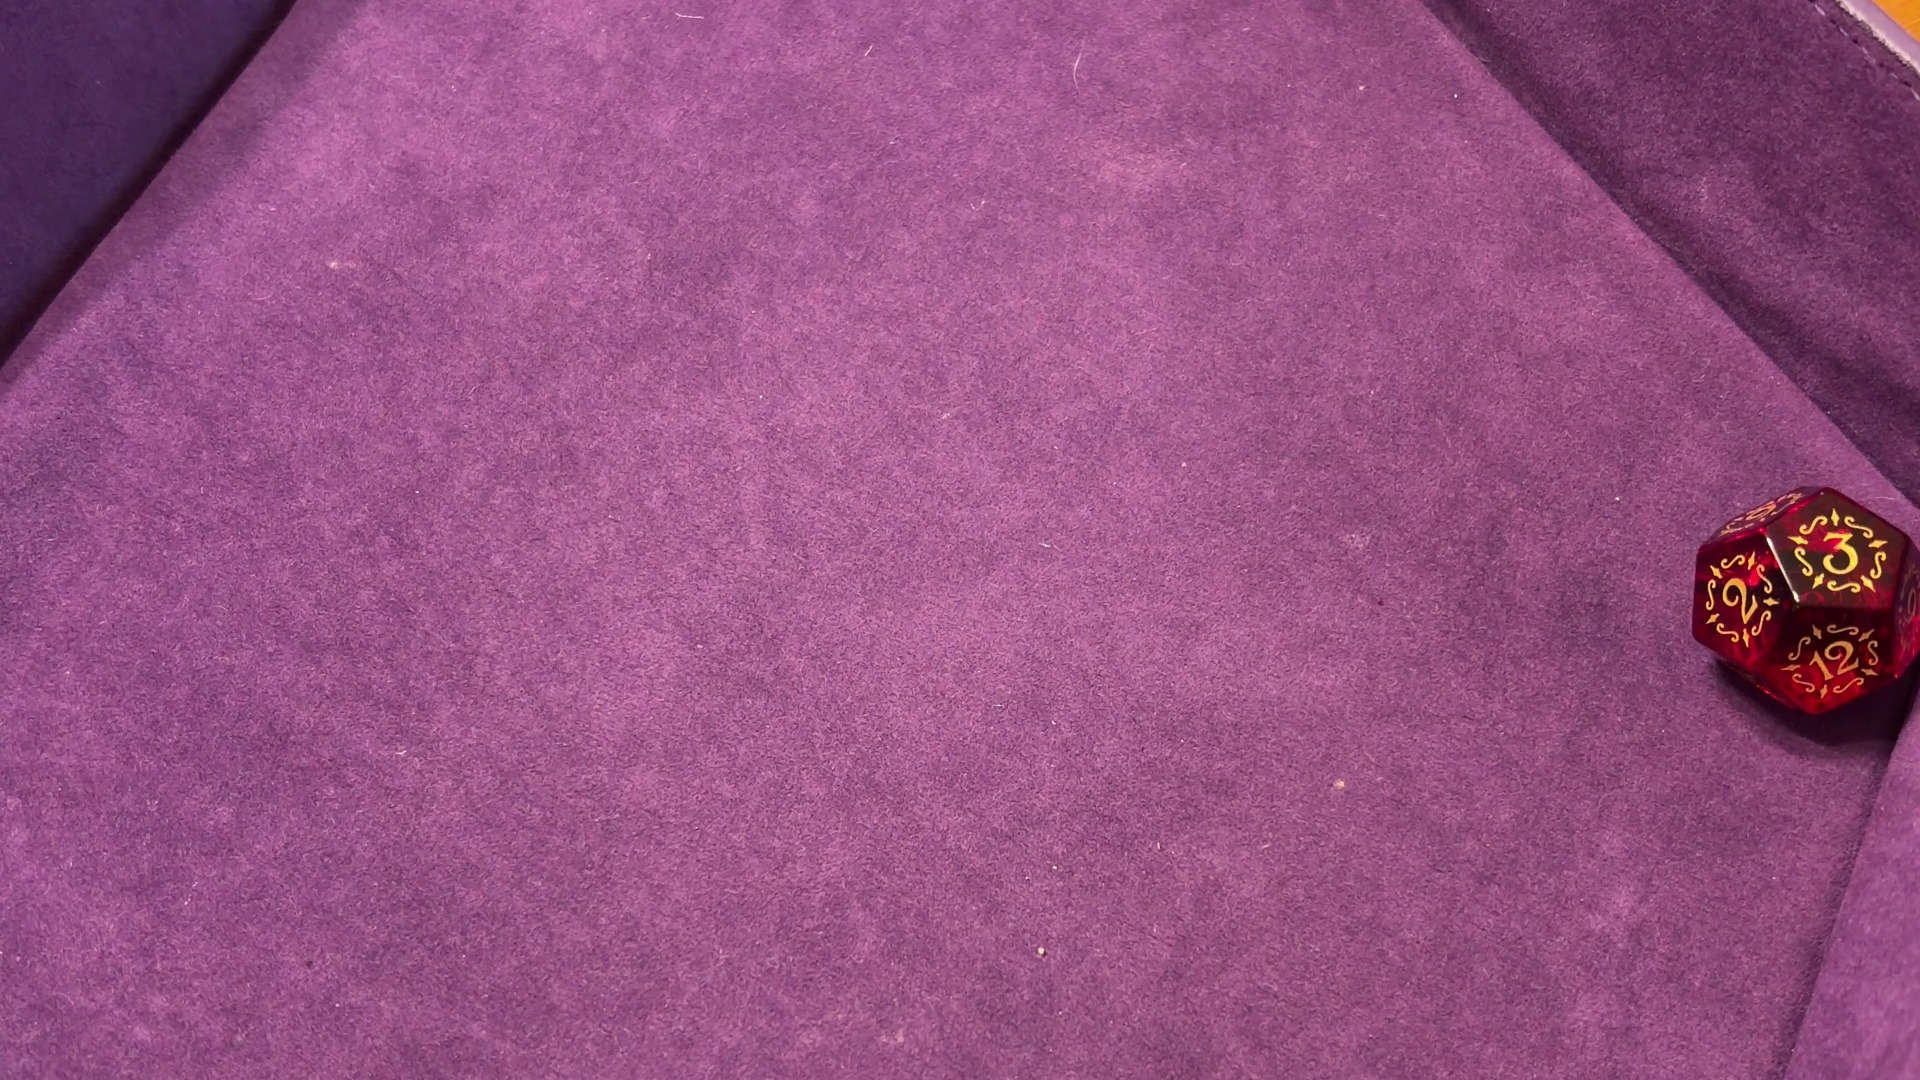
Dice in frame:
type: d12
value: 3
Label source: human
Face values trusted: yes